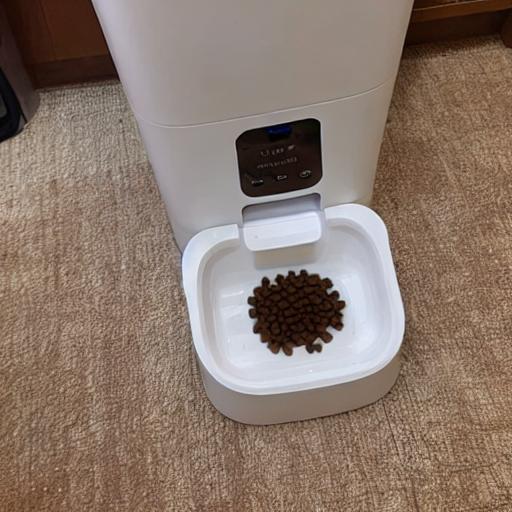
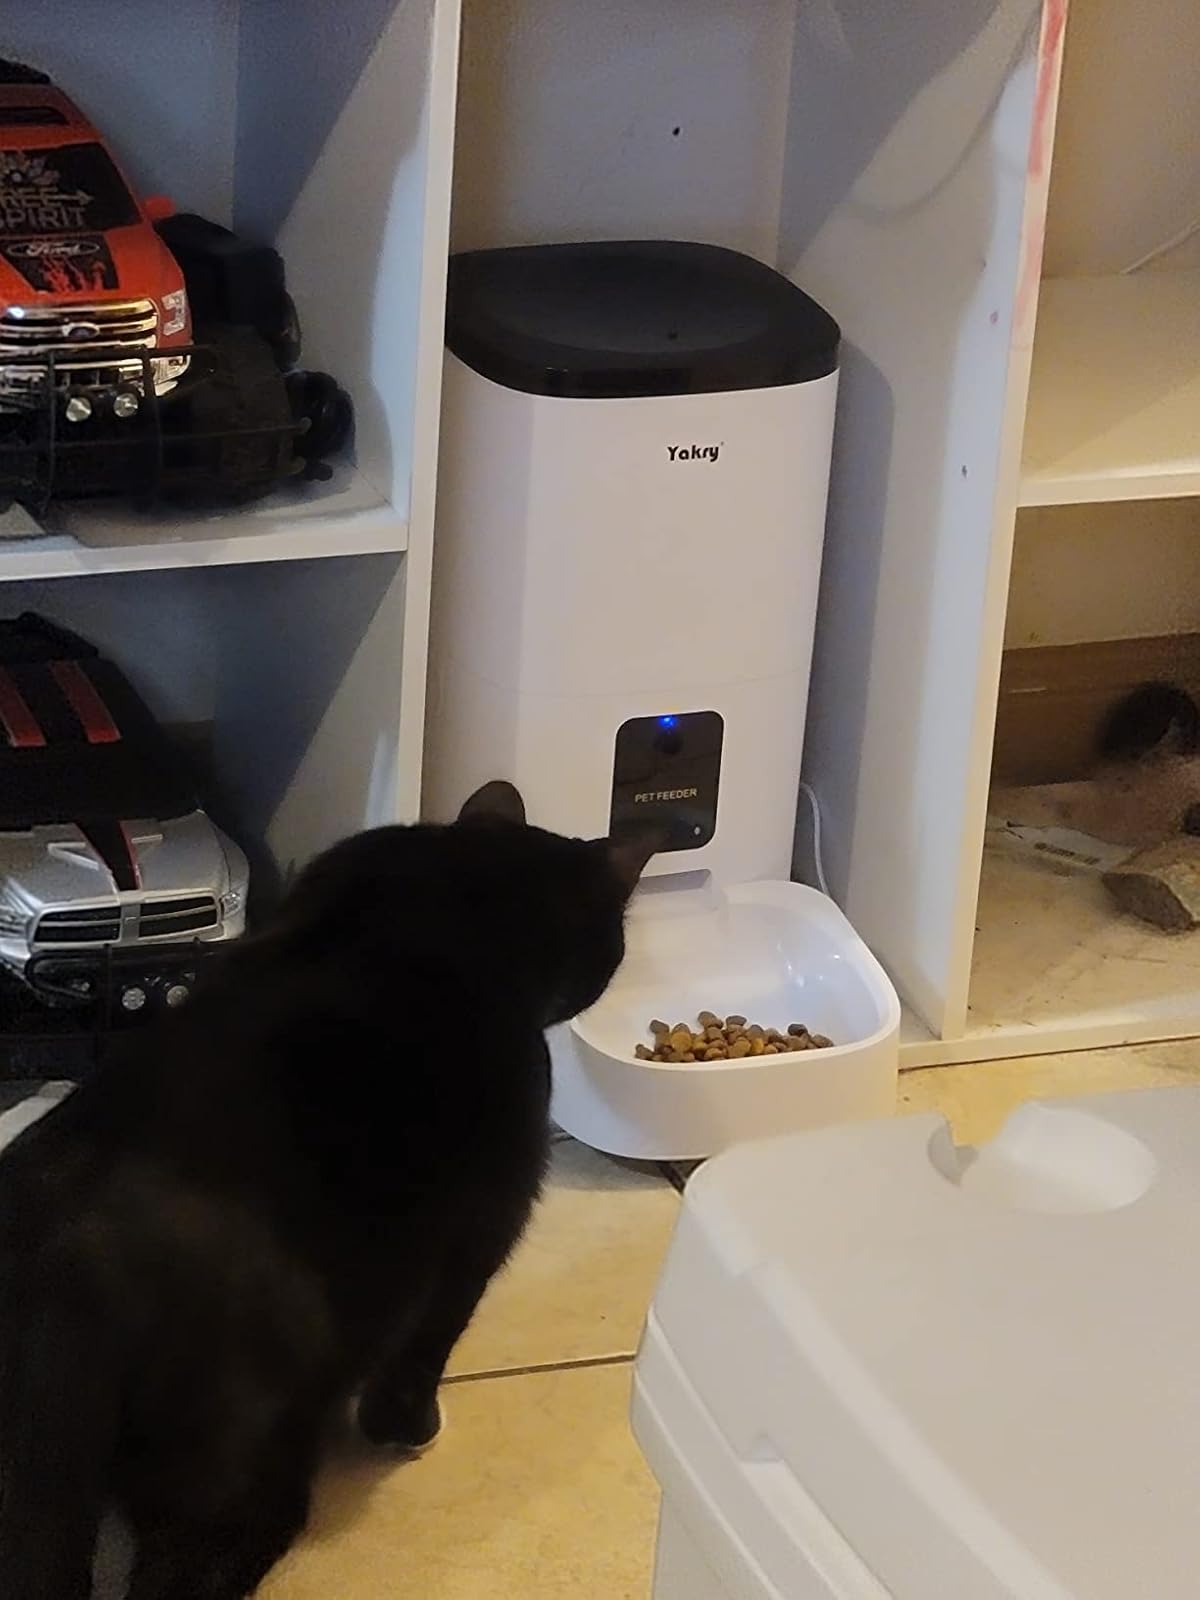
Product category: items_feeder
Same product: no